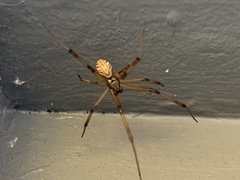
Species: Lactrodectus_hesperus